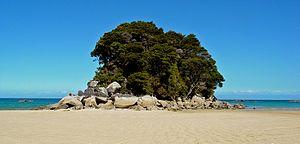
Tasman est une région et autorité territoriale de Nouvelle-Zélande située au coin nord-ouest de l'île du Sud. Son conseil régional est sis dans la ville de Richmond.